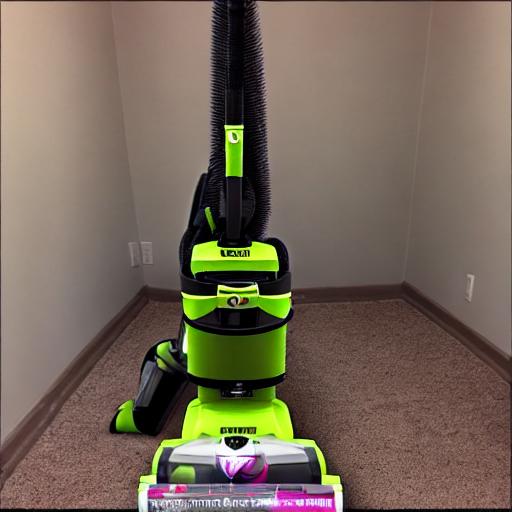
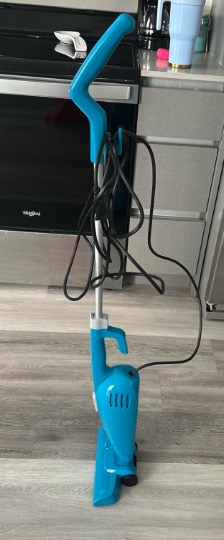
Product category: items_vacuum
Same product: no